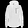
Label: Coat